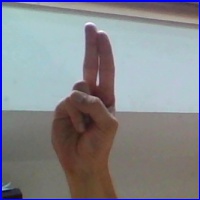
Letra: U